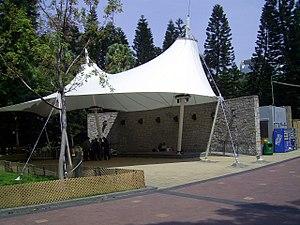
Le parc Victoria, aussi connu sous son nom anglais Victoria Park, est un parc public de Hong Kong situé dans le quartier de Causeway Bay au nord de l'île de Hong Kong entre les stations de Causeway Bay et de Tin Hau. Placé dans le district de Wan Chai, il est bordé par la Victoria Park Road et Victoria Harbour au nord et Causeway Road et la bibliothèque centrale de Hong Kong au sud.